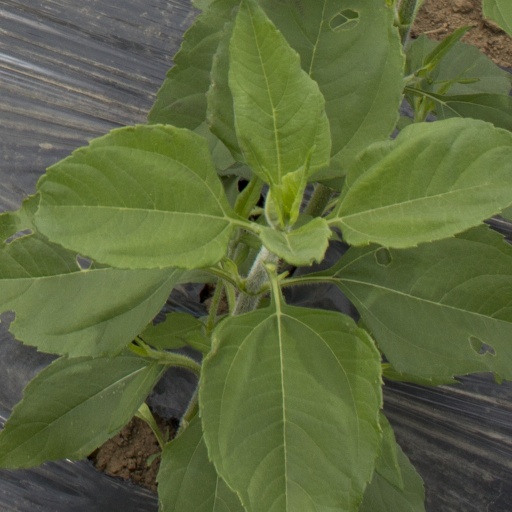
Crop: Jerusalem artichoke